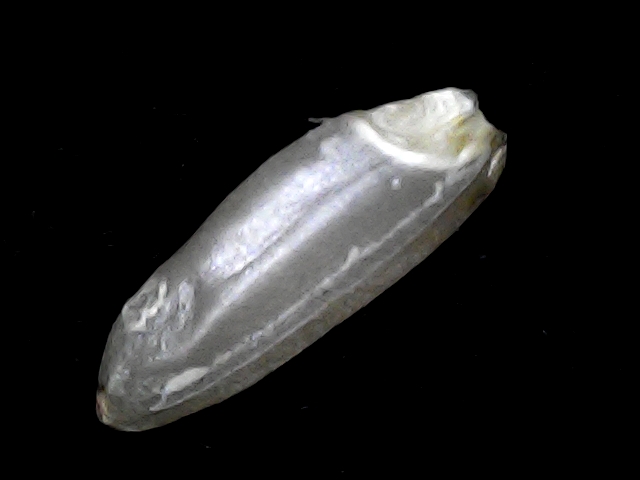
Rice variety: BD51